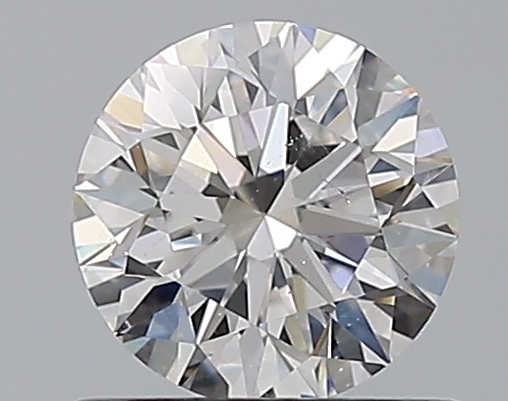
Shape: round
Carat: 0.77
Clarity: SI1
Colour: E
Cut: EX
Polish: EX
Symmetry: EX
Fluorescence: M
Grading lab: GIA
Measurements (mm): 5.83 x 5.86 x 3.65